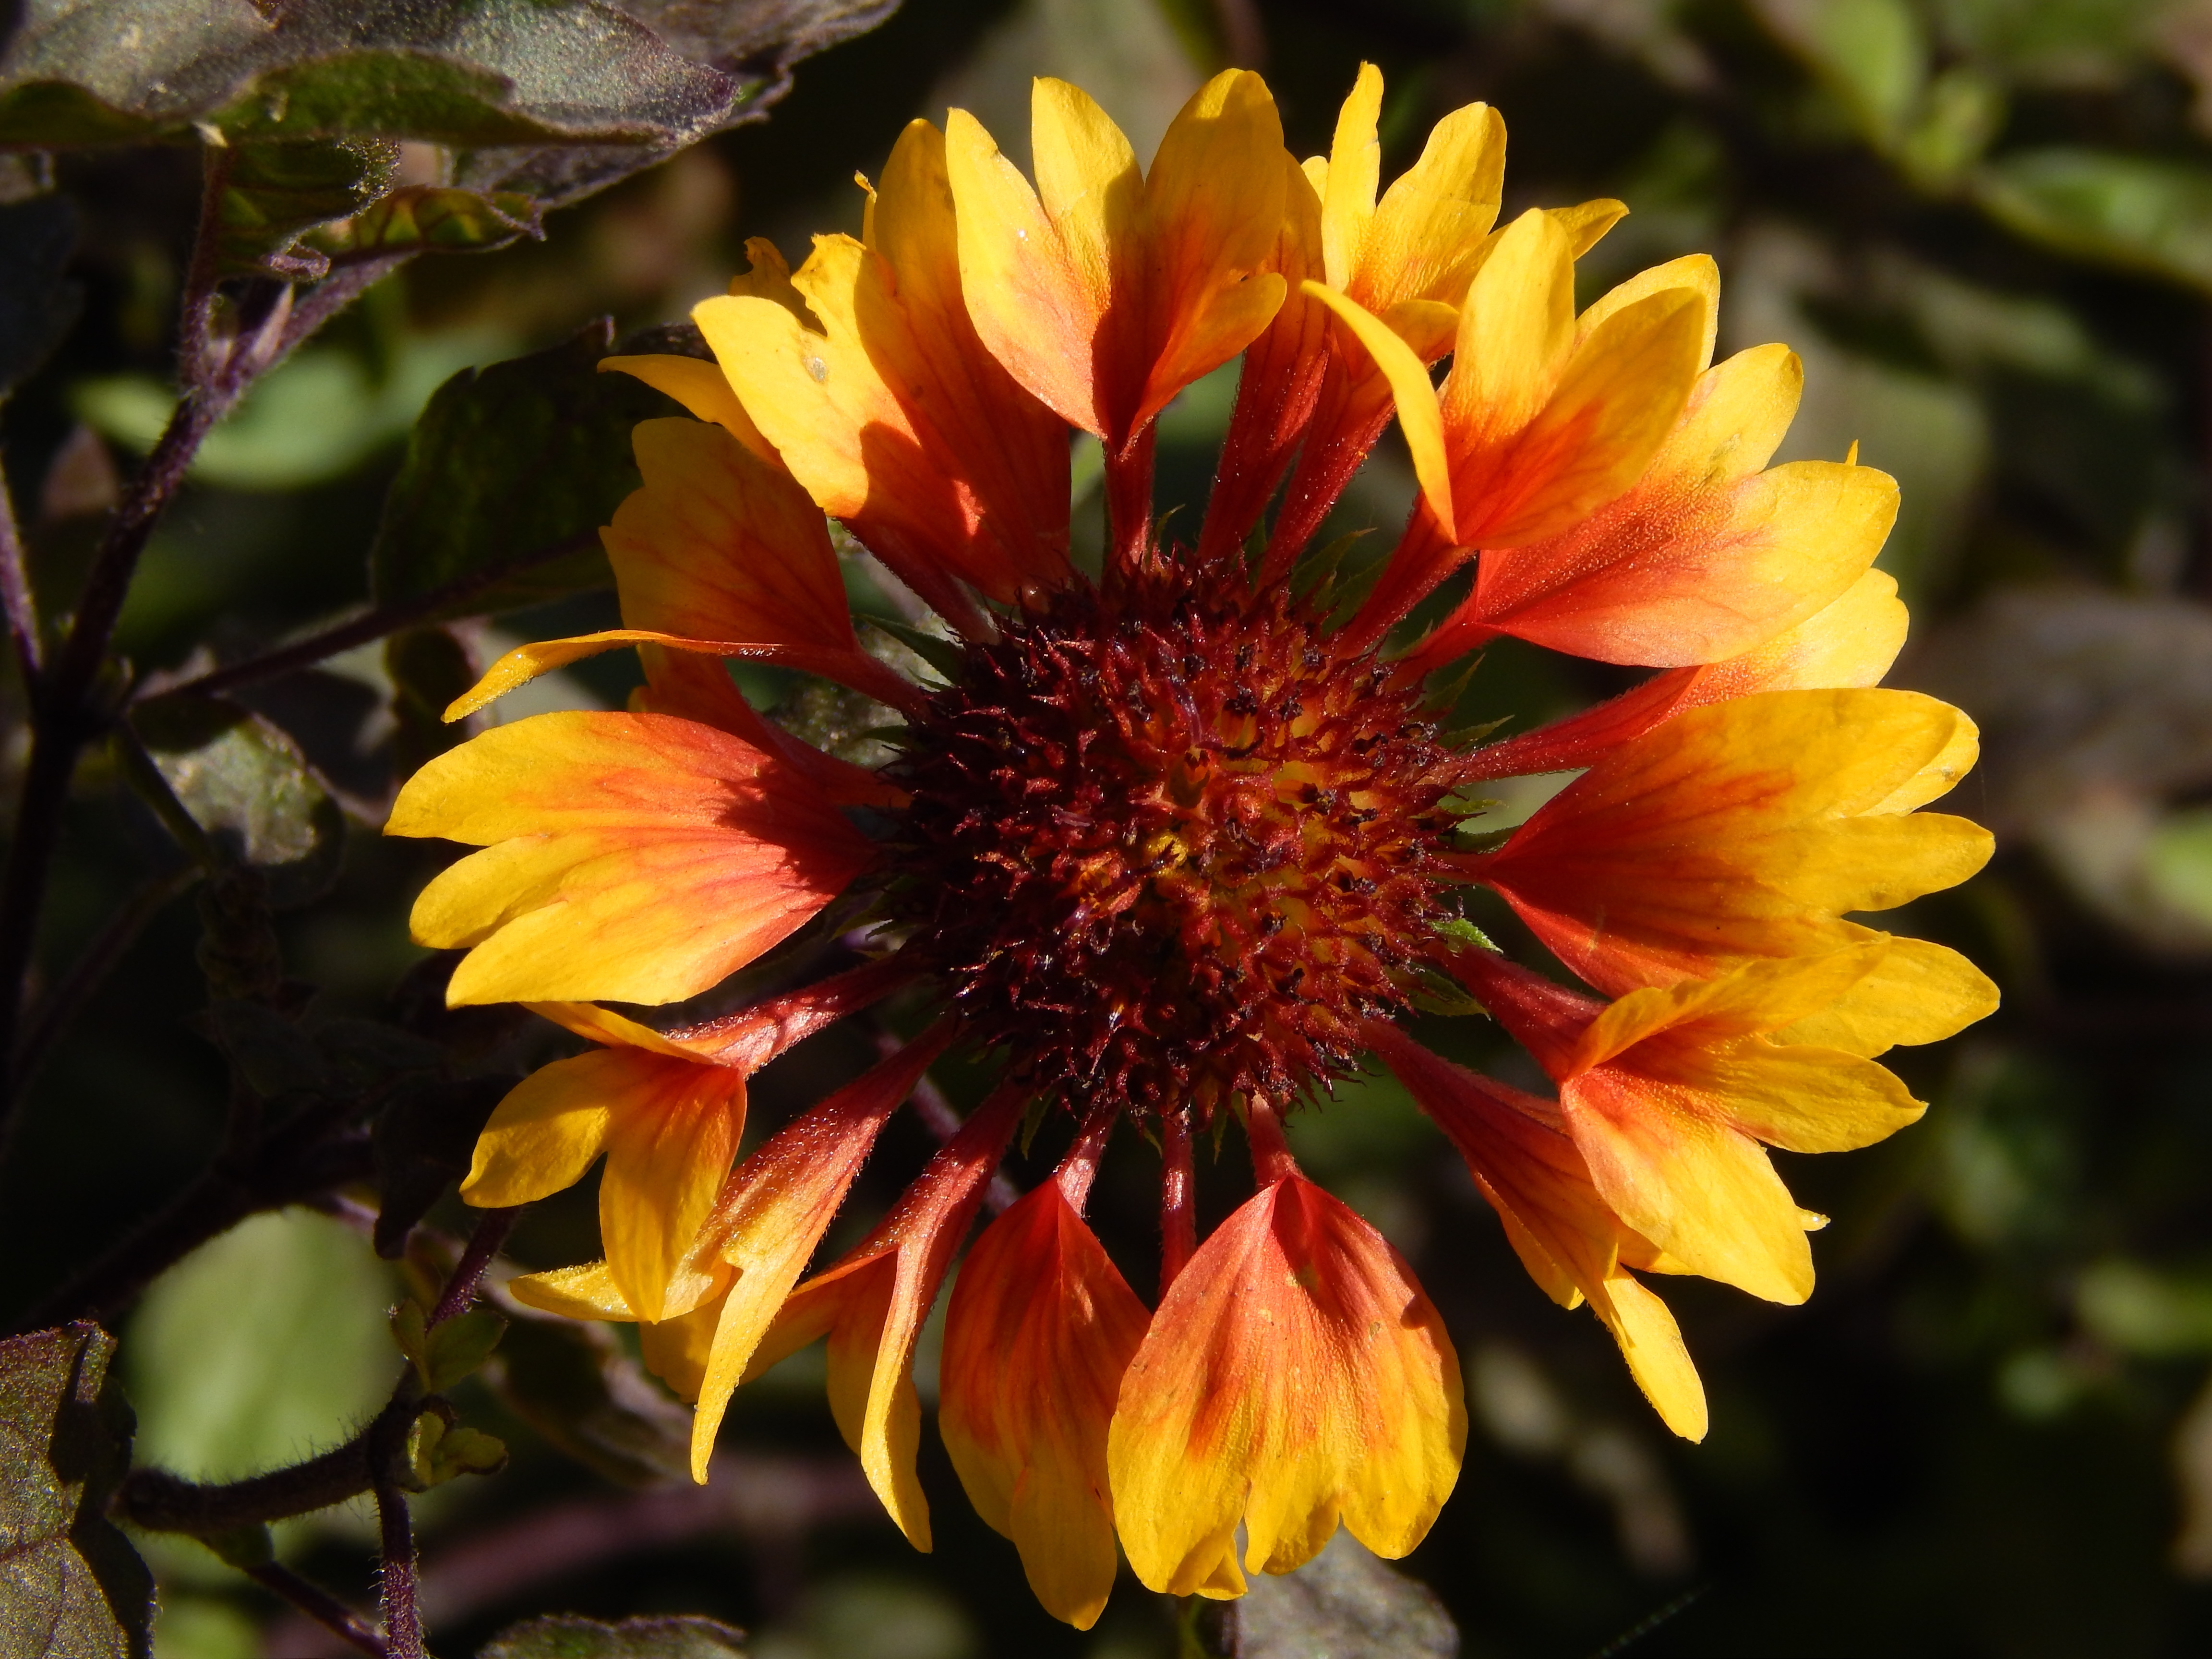
plant, flower, petal, autumn, botany, yellow, flora, wildflower, nectar, macro photography, flowering plant, daisy family, annual plant, land plant, blanket flowers